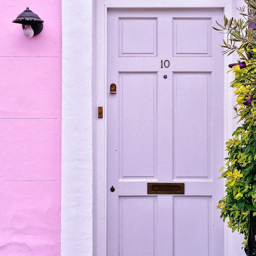
pretty in pink - would you be bold enough to have a dusty pink door ?